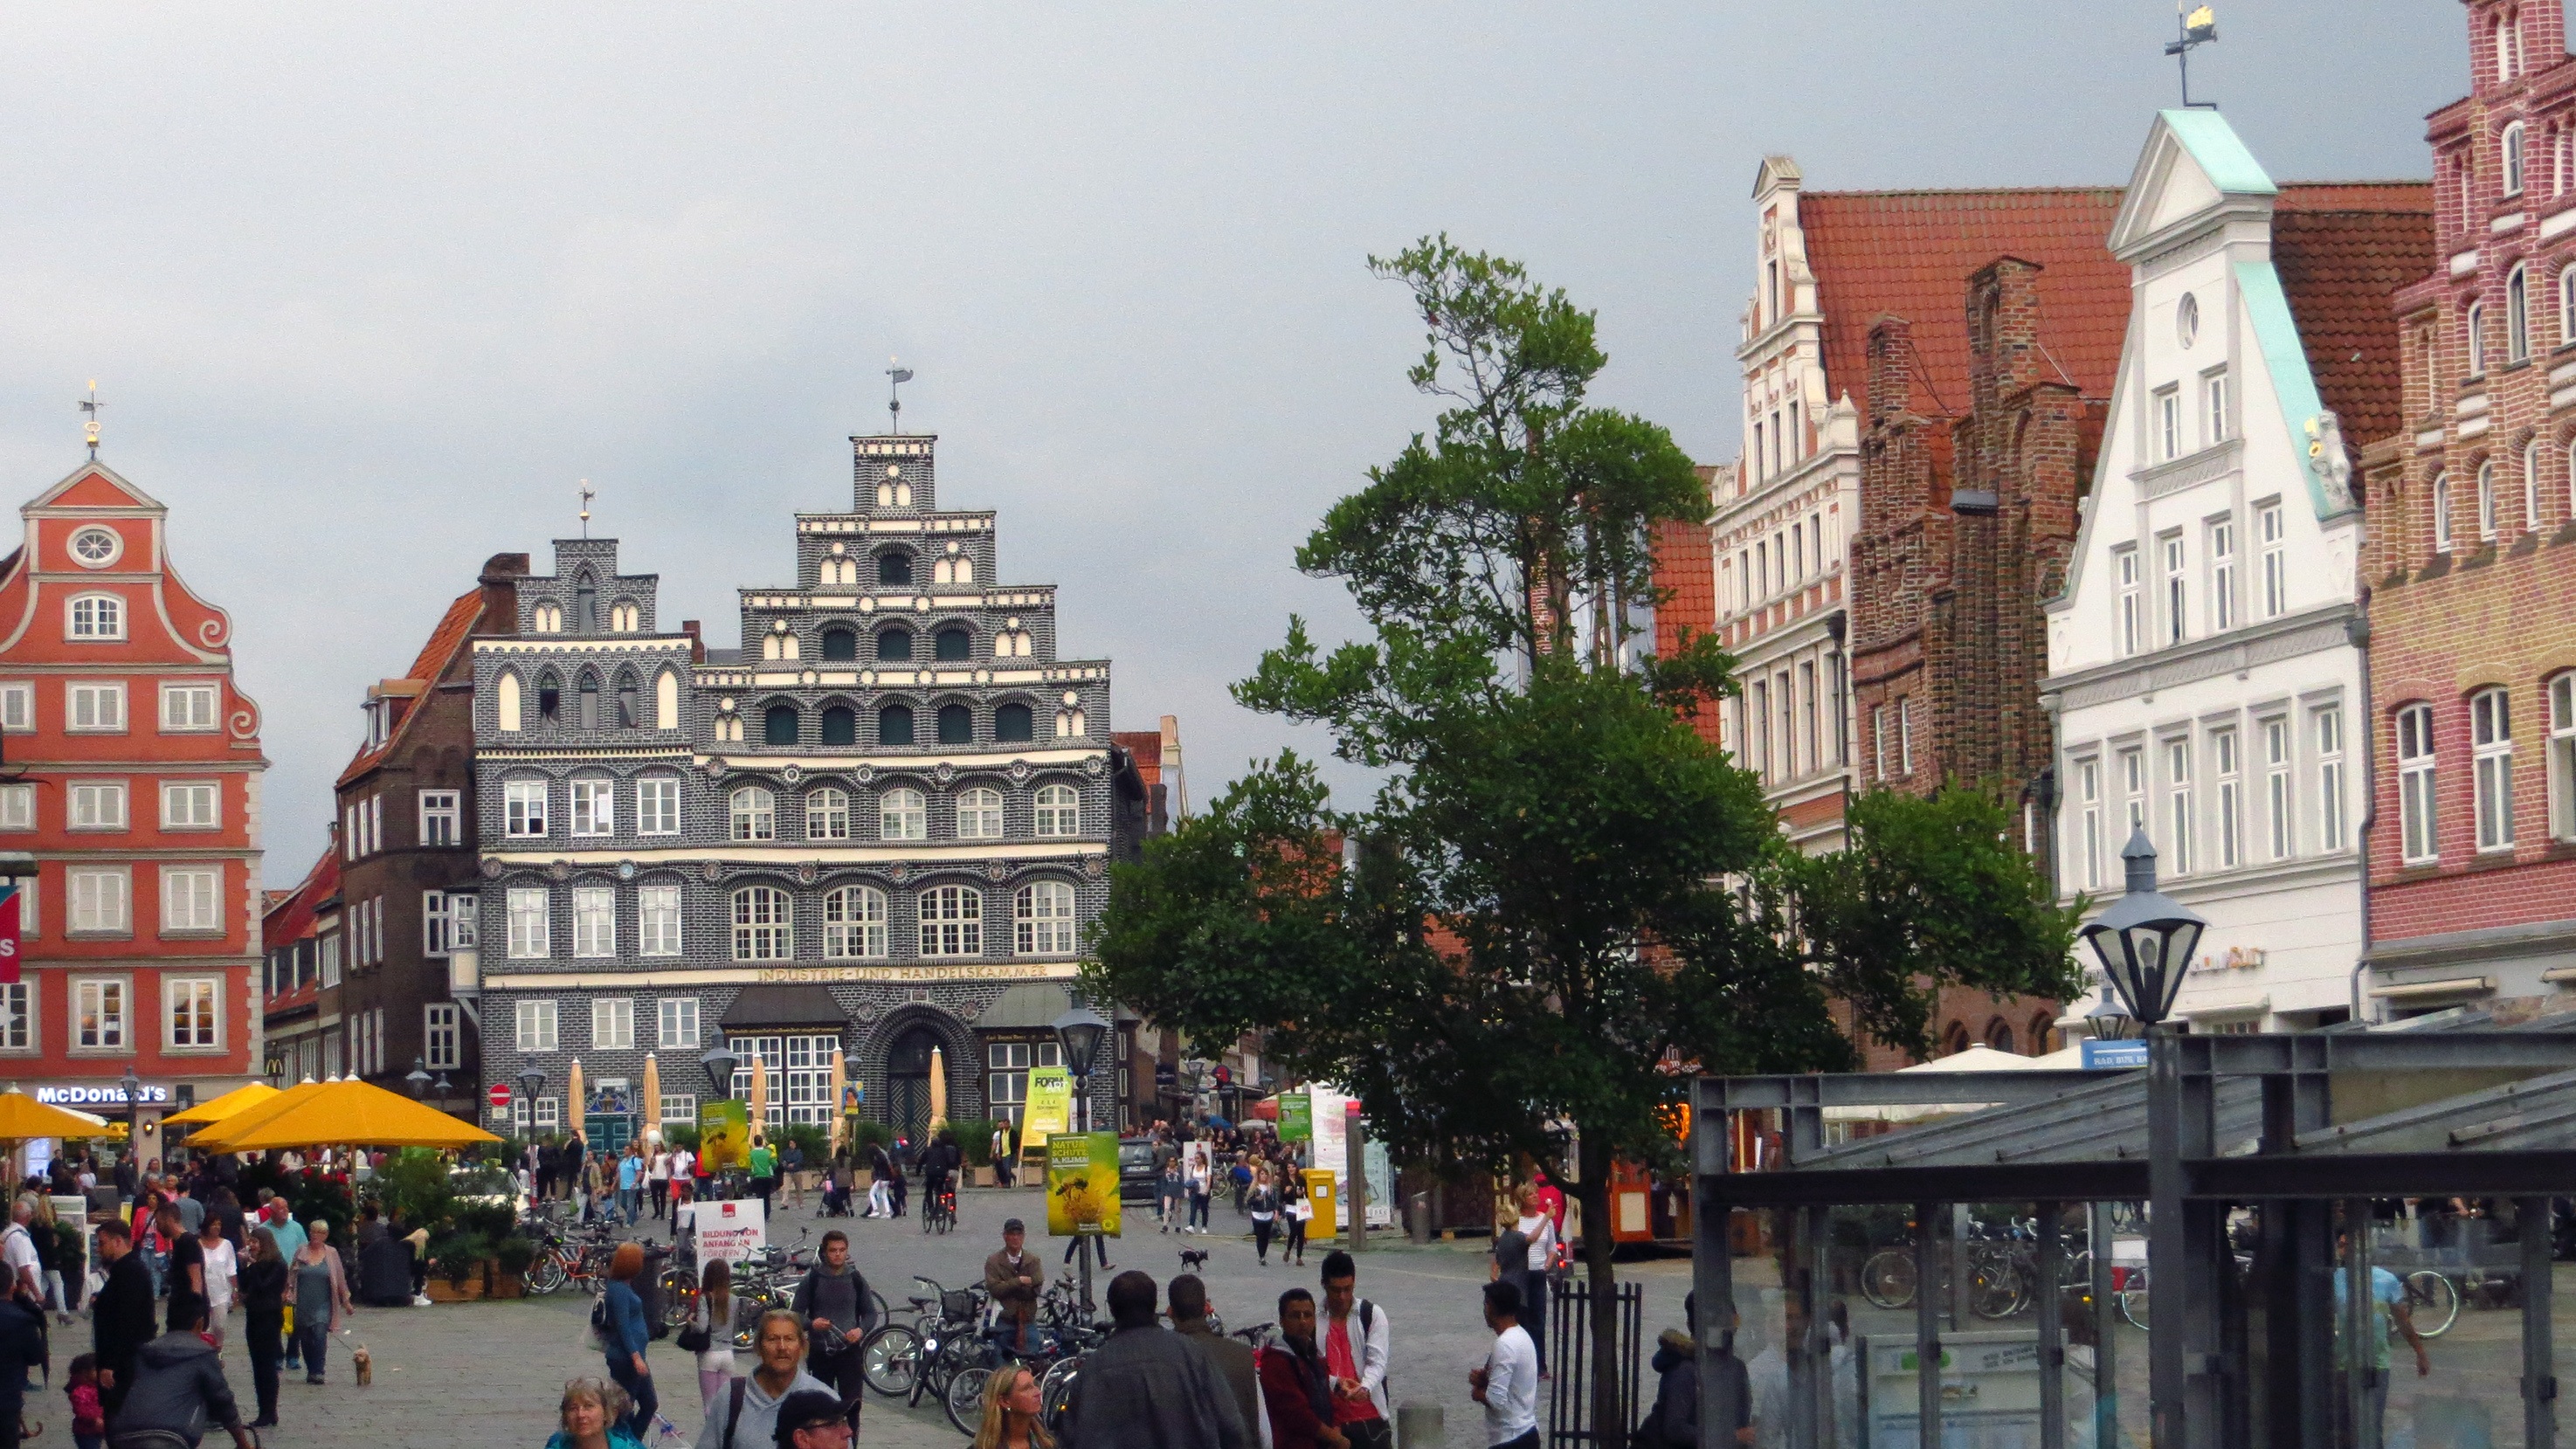
pedestrian, architecture, road, street, town, building, city, cityscape, downtown, plaza, romantic, landmark, facade, tourism, waterway, public space, jewel, old town, infrastructure, town square, historically, destination, metropolis, neighbourhood, truss, l neburg, human settlement